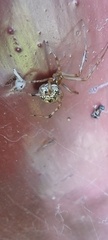
Species: Parasteatoda_tepidariorum